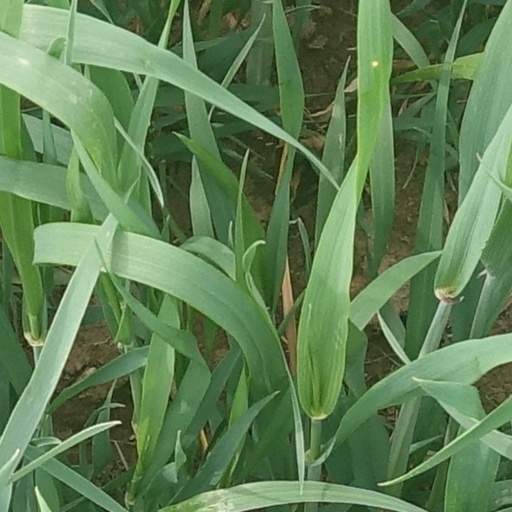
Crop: wheat